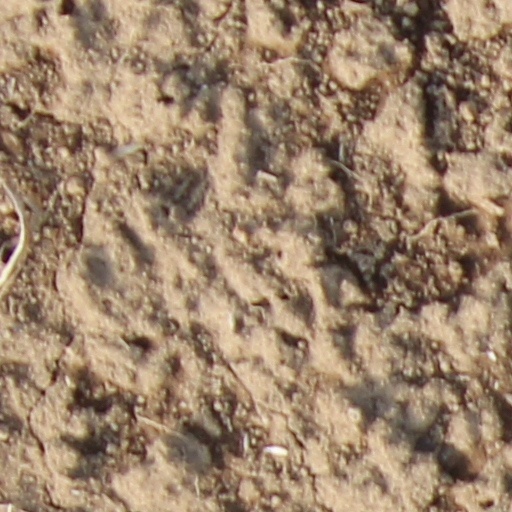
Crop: wheat